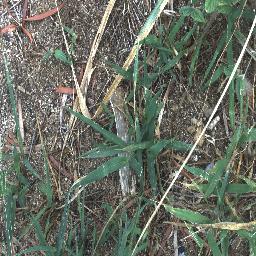
Label: negative